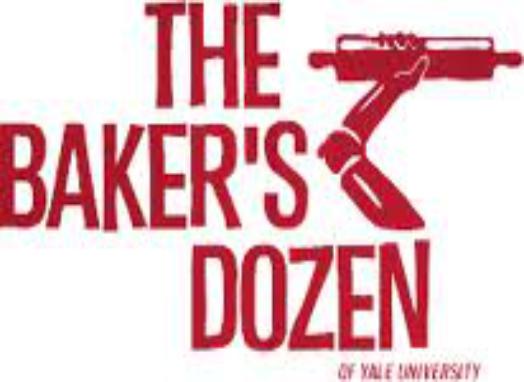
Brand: Baker's
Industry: Food